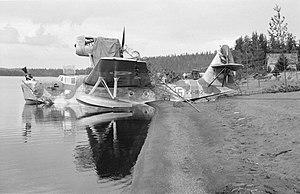
Le Beriev MBR-2 est un hydravion à coque à 2 ponts. Son moteur est placé sur une structure métallique sur la voilure. Il est principalement utilisé par la marine soviétique dans les années 1930 et 1940 pour patrouiller le long des côtes de l'URSS. La production s'arrête fin 1941. Le Beriev MP-1 civil en dérive.